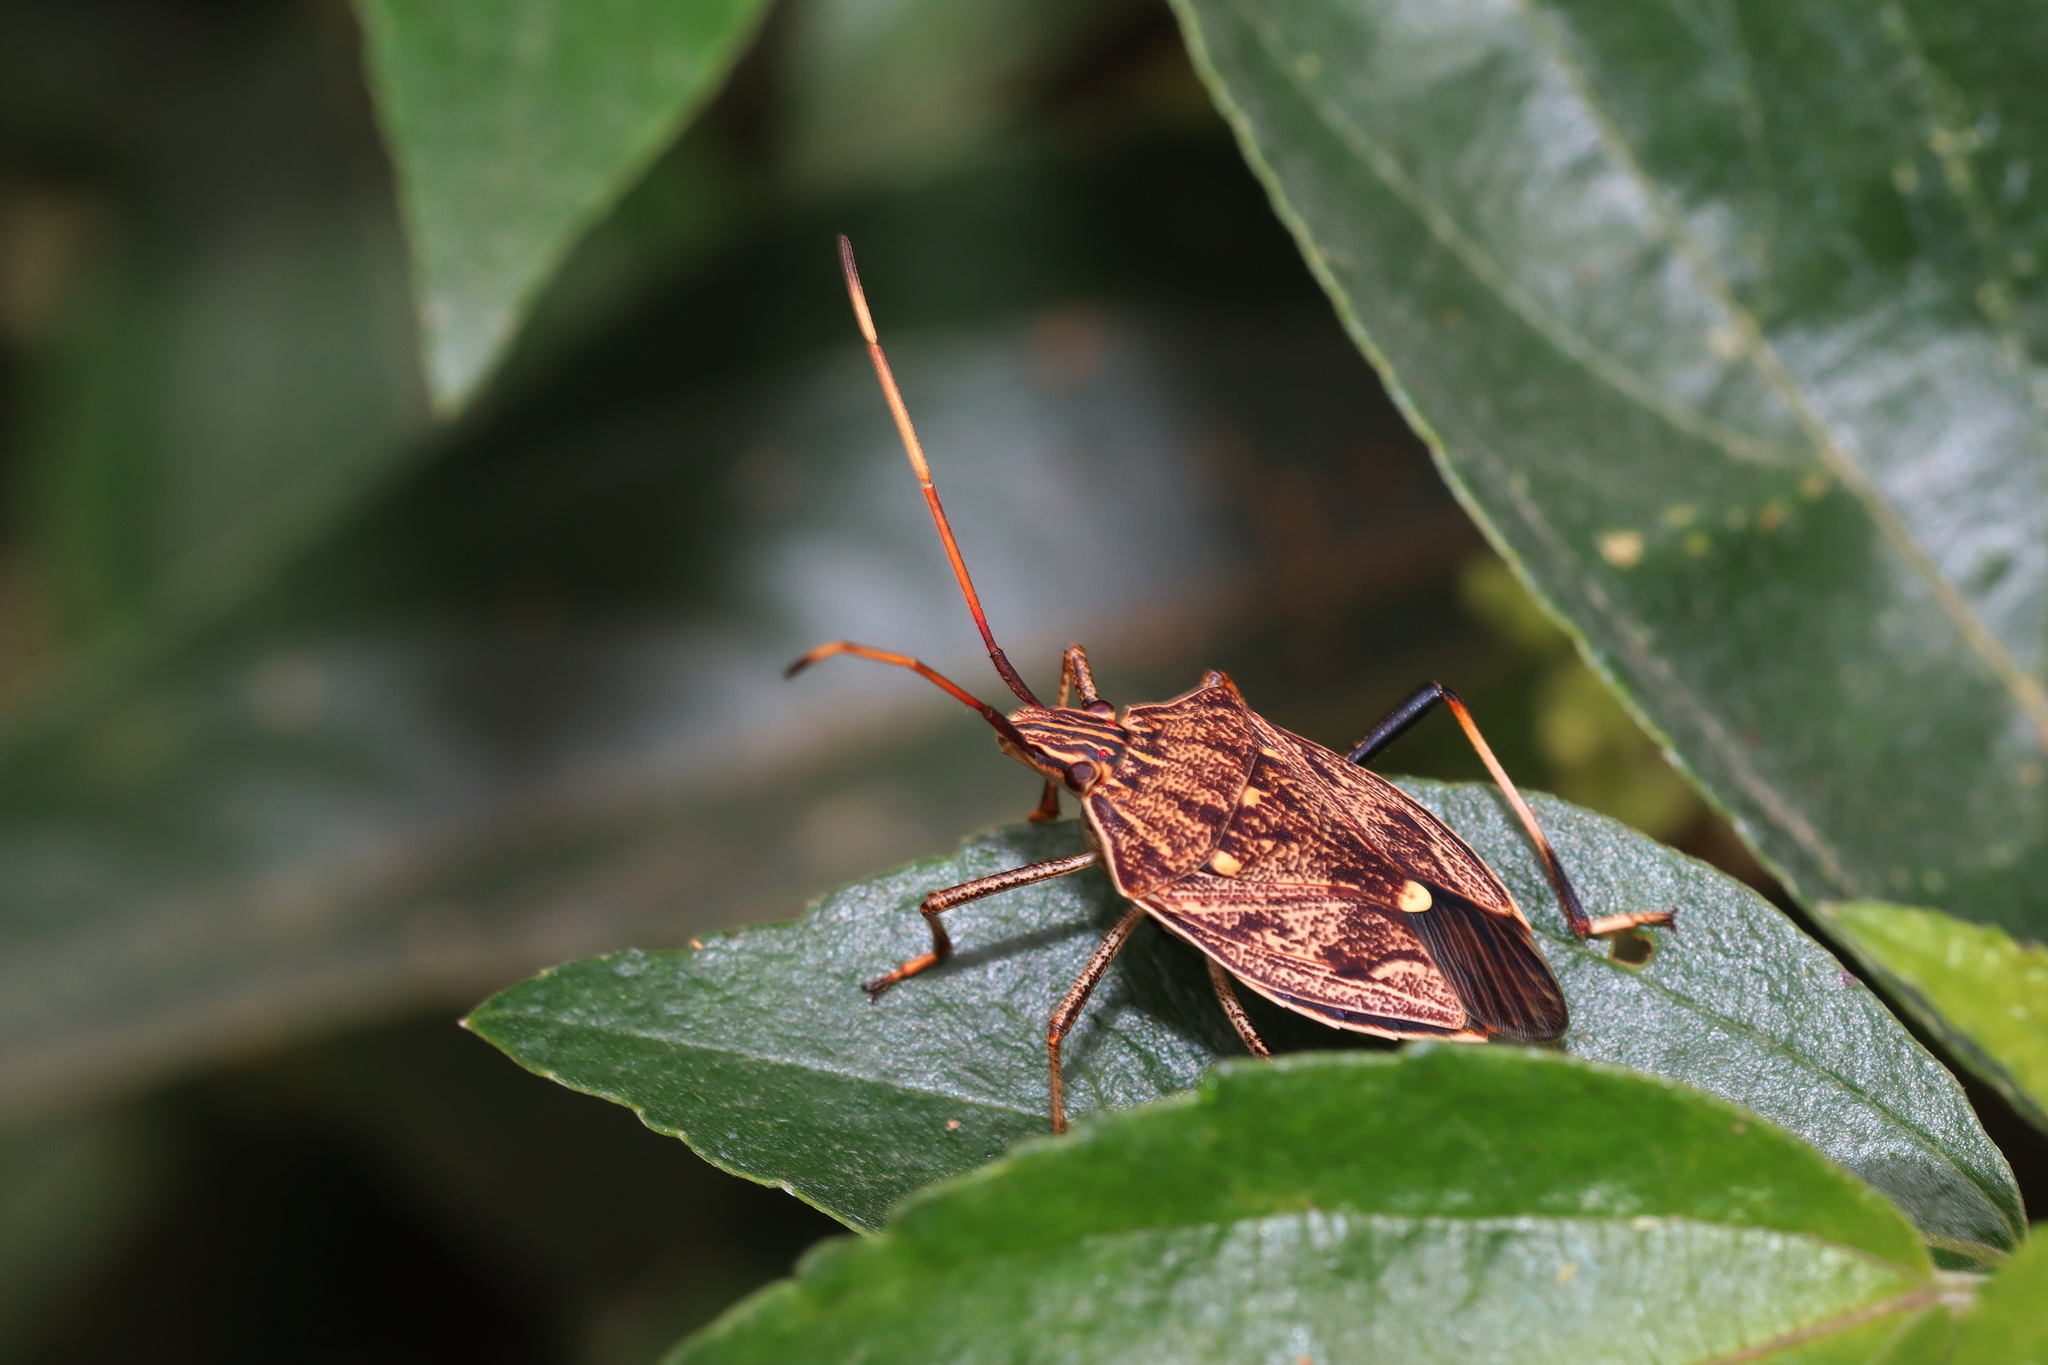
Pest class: stink_bug